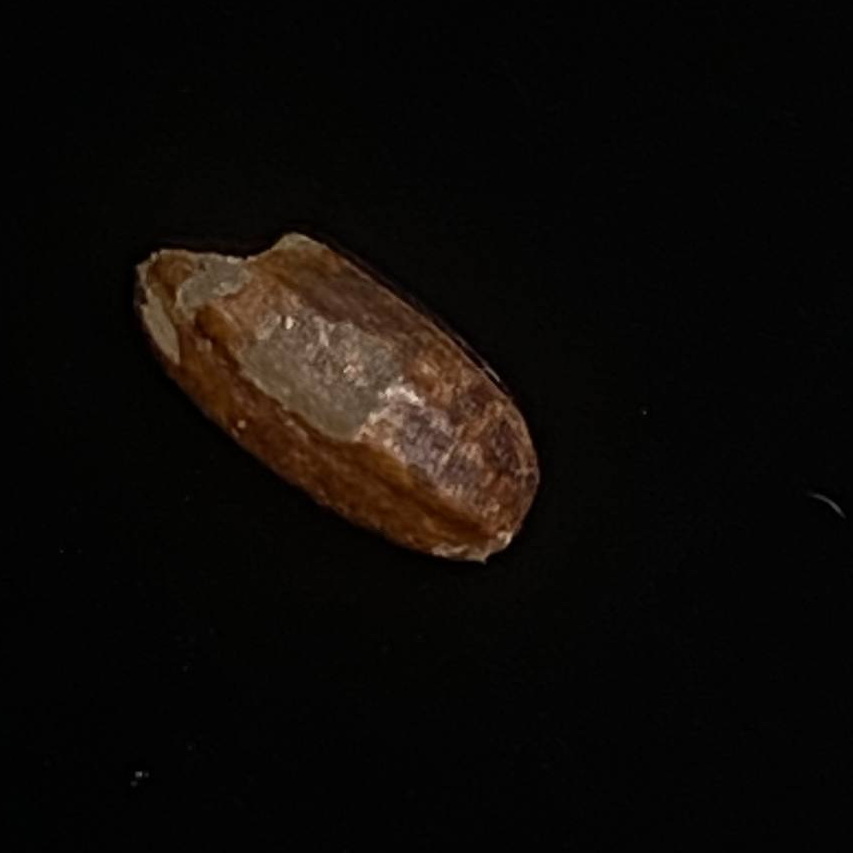
Rice variety: Ganjiya